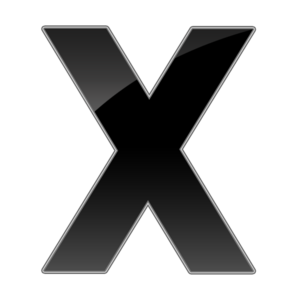
Apple Inc., anciennement Apple Computer Inc., est une entreprise multinationale américaine d'informatique, créée le 1ᵉʳ avril 1976 à Cupertino, puis constituée sous forme de société le 3 janvier 1977. De sa création à l'entreprise telle qu'elle existe aujourd’hui, Apple a connu les diverses phases de l'évolution du monde informatique, partant d'un monde sans ordinateur personnel à une société du XXIᵉ siècle interconnectée par l'intermédiaire de terminaux fixes et mobiles. Son histoire est particulièrement liée à celle de l'un de ses cofondateurs, Steve Jobs, forcé à quitter la firme en 1985, puis réembauché en décembre 1996, avant de devenir CEO de la société en 1997. Parmi les produits phares qu'a connus Apple depuis sa création, se trouvent l'Apple I et II, le Macintosh, l'iPod, l'iPhone et l'iPad.